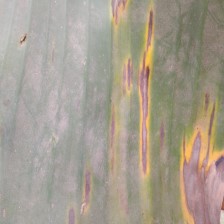
Label: sigatoka